Lisardo

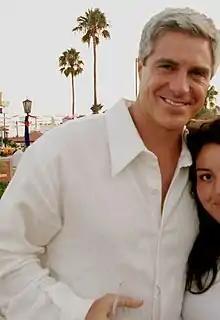

Lisardo (born Lisardo Emilio Guarinos Riera in Valencia, Spain, on October 7, 1970) is an actor and singer. From December 2008 to 2014, he was married to Mexican singer and actress Lisset.